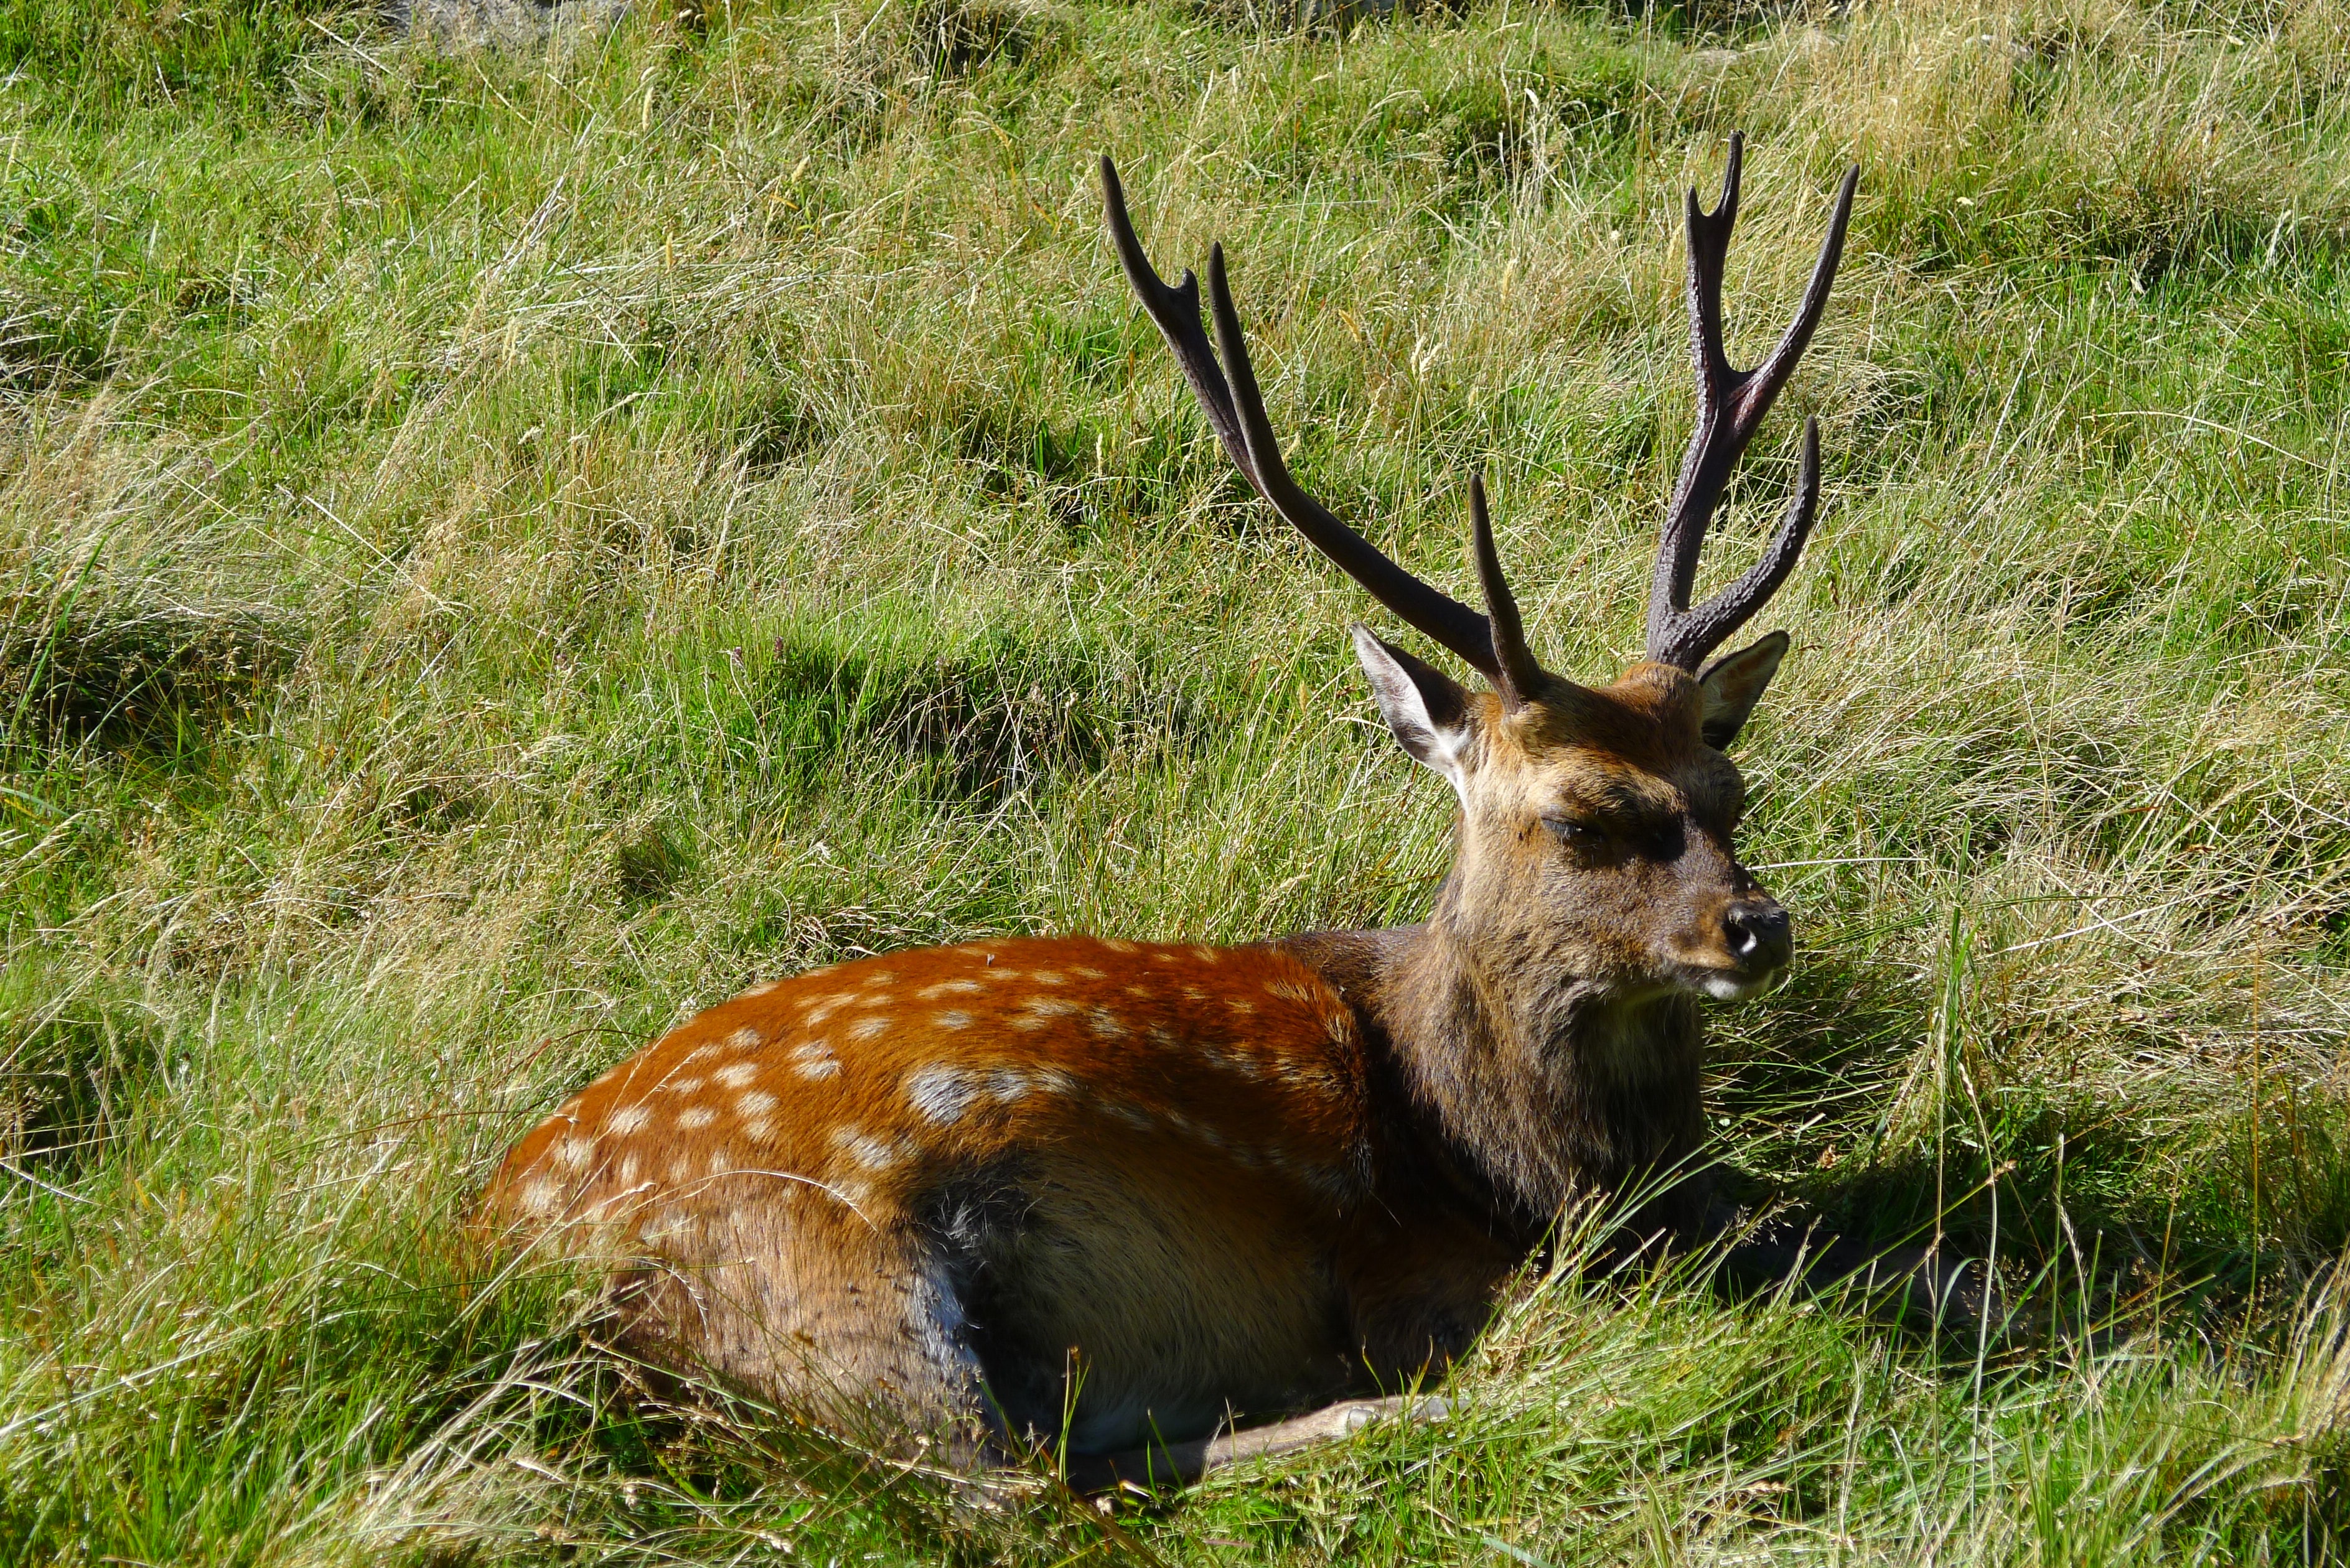
prairie, wildlife, deer, horn, mammal, fauna, animals, vertebrate, safari, elk, white tailed deer